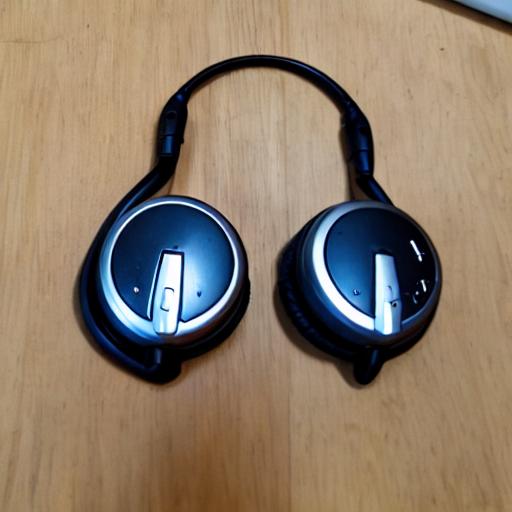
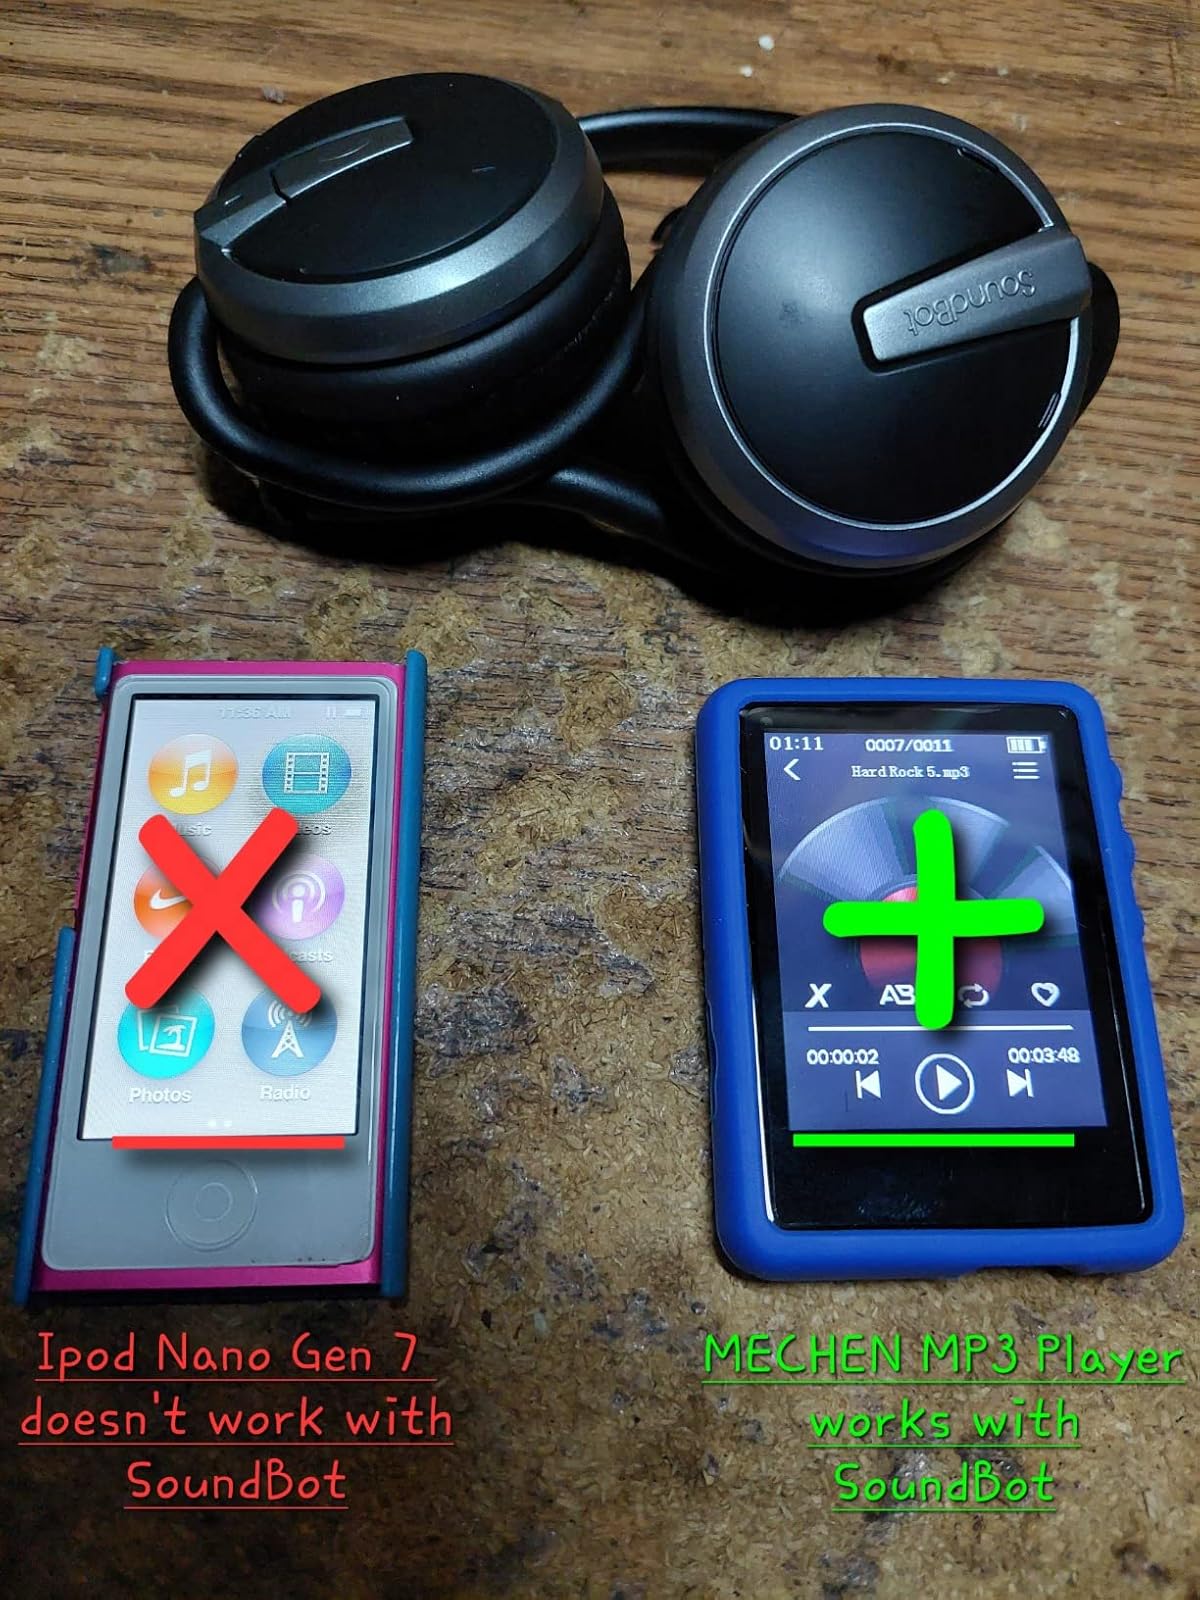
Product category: headphones
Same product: no